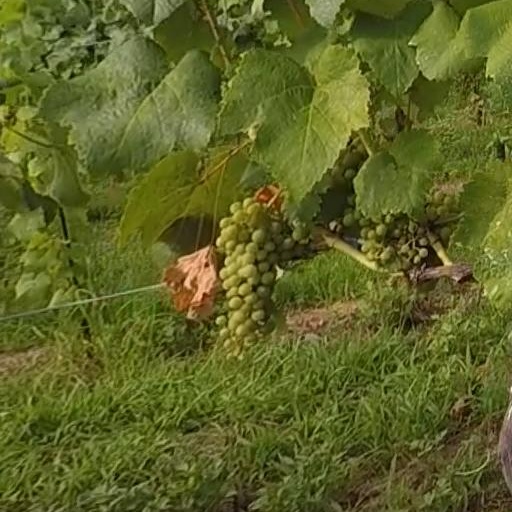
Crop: grape